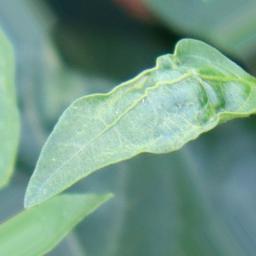
Label: healthy